Skete of the Annunciation

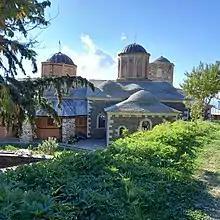
The main church of the skete

The Skete of the Annunciation of the Theotokos is a skete of the Monastery of Xenophontos, on Mount Athos, Greece.